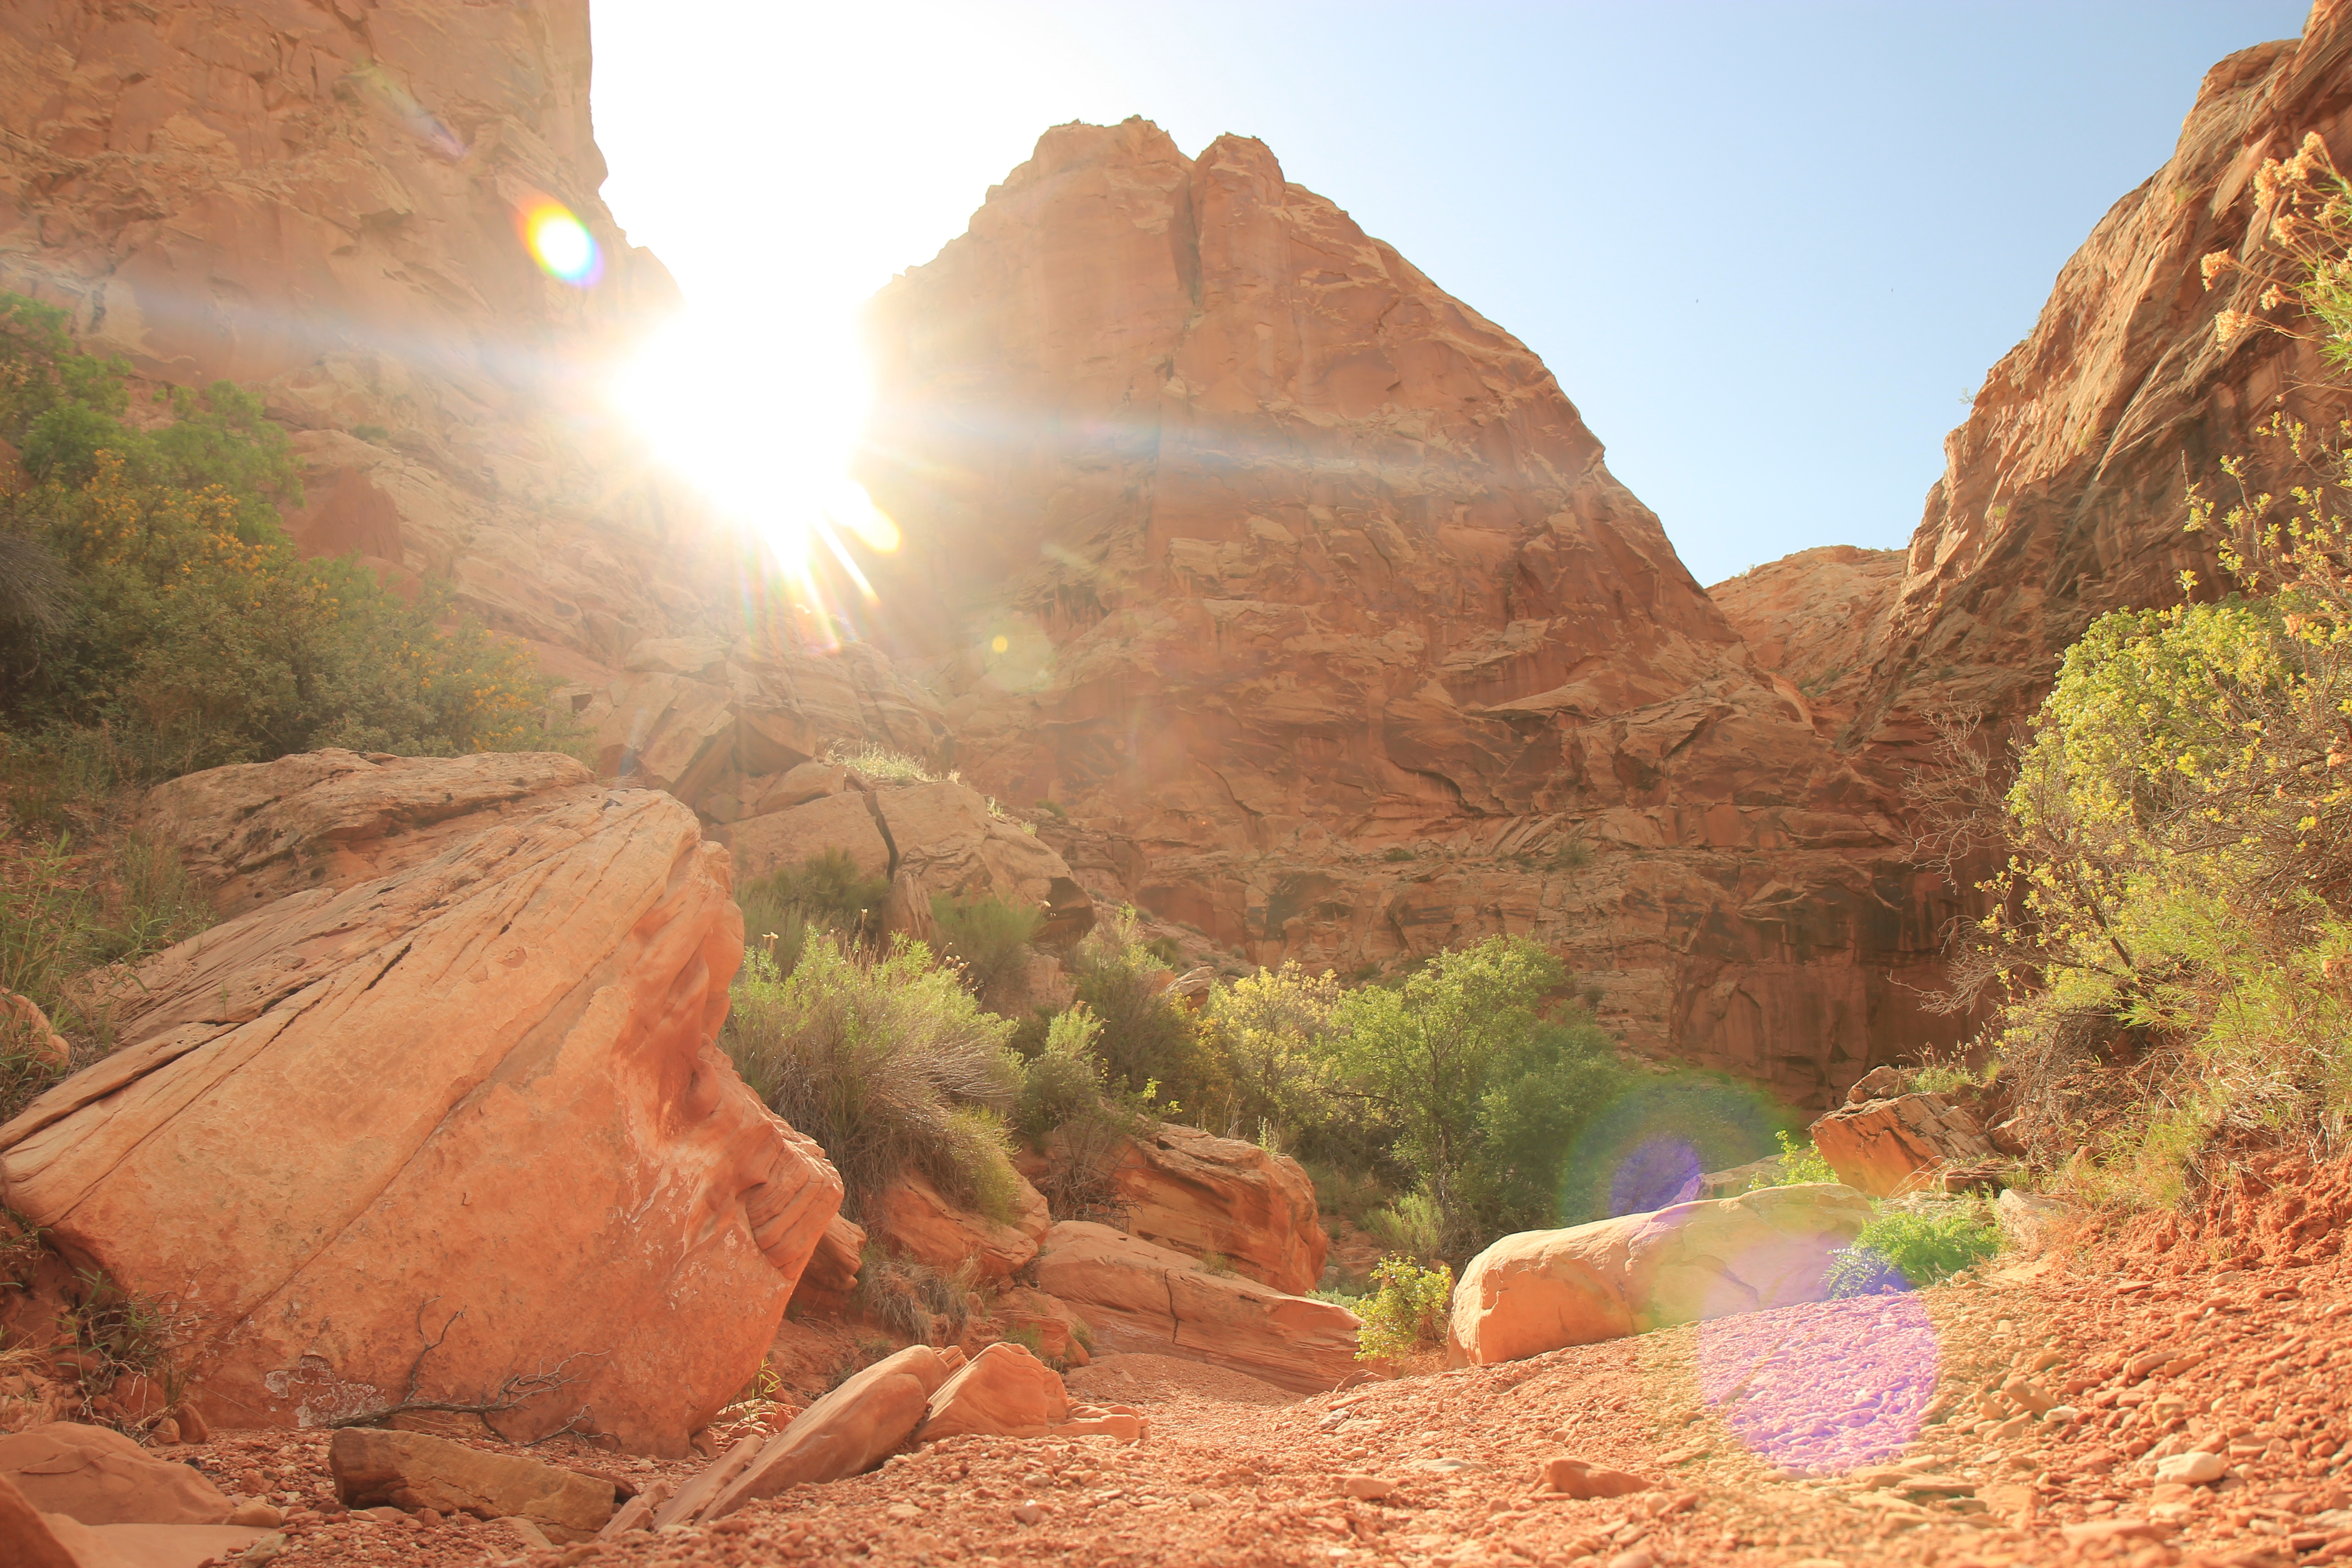
landscape, rock, wilderness, mountain, valley, formation, cliff, arch, canyon, terrain, national park, geology, plateau, wadi, landform, geographical feature, mountainous landforms